2014 United Nations Climate Change Conference

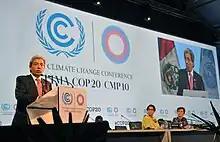
Opening of COP20.

The United Nations Climate Change Conference, COP20 or CMP10 was held in Lima, Peru, from December 1 to 12, 2014. This was the 20th yearly session of the Conference of the Parties (COP 20) to the 1992 United Nations Framework Convention on Climate Change (UNFCCC) and the 10th session of the Meeting of the Parties (CMP 10) to the 1997 Kyoto Protocol. The conference delegates held negotiations towards a global climate agreement.